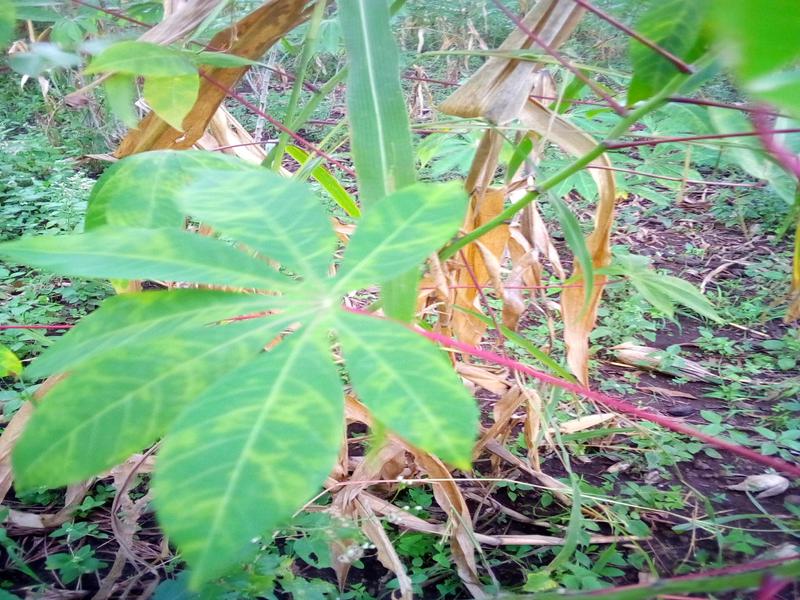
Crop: cassava
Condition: brown_streak_disease